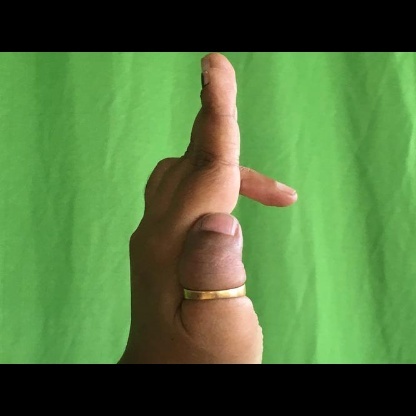
Mudra: Ardhapathaka